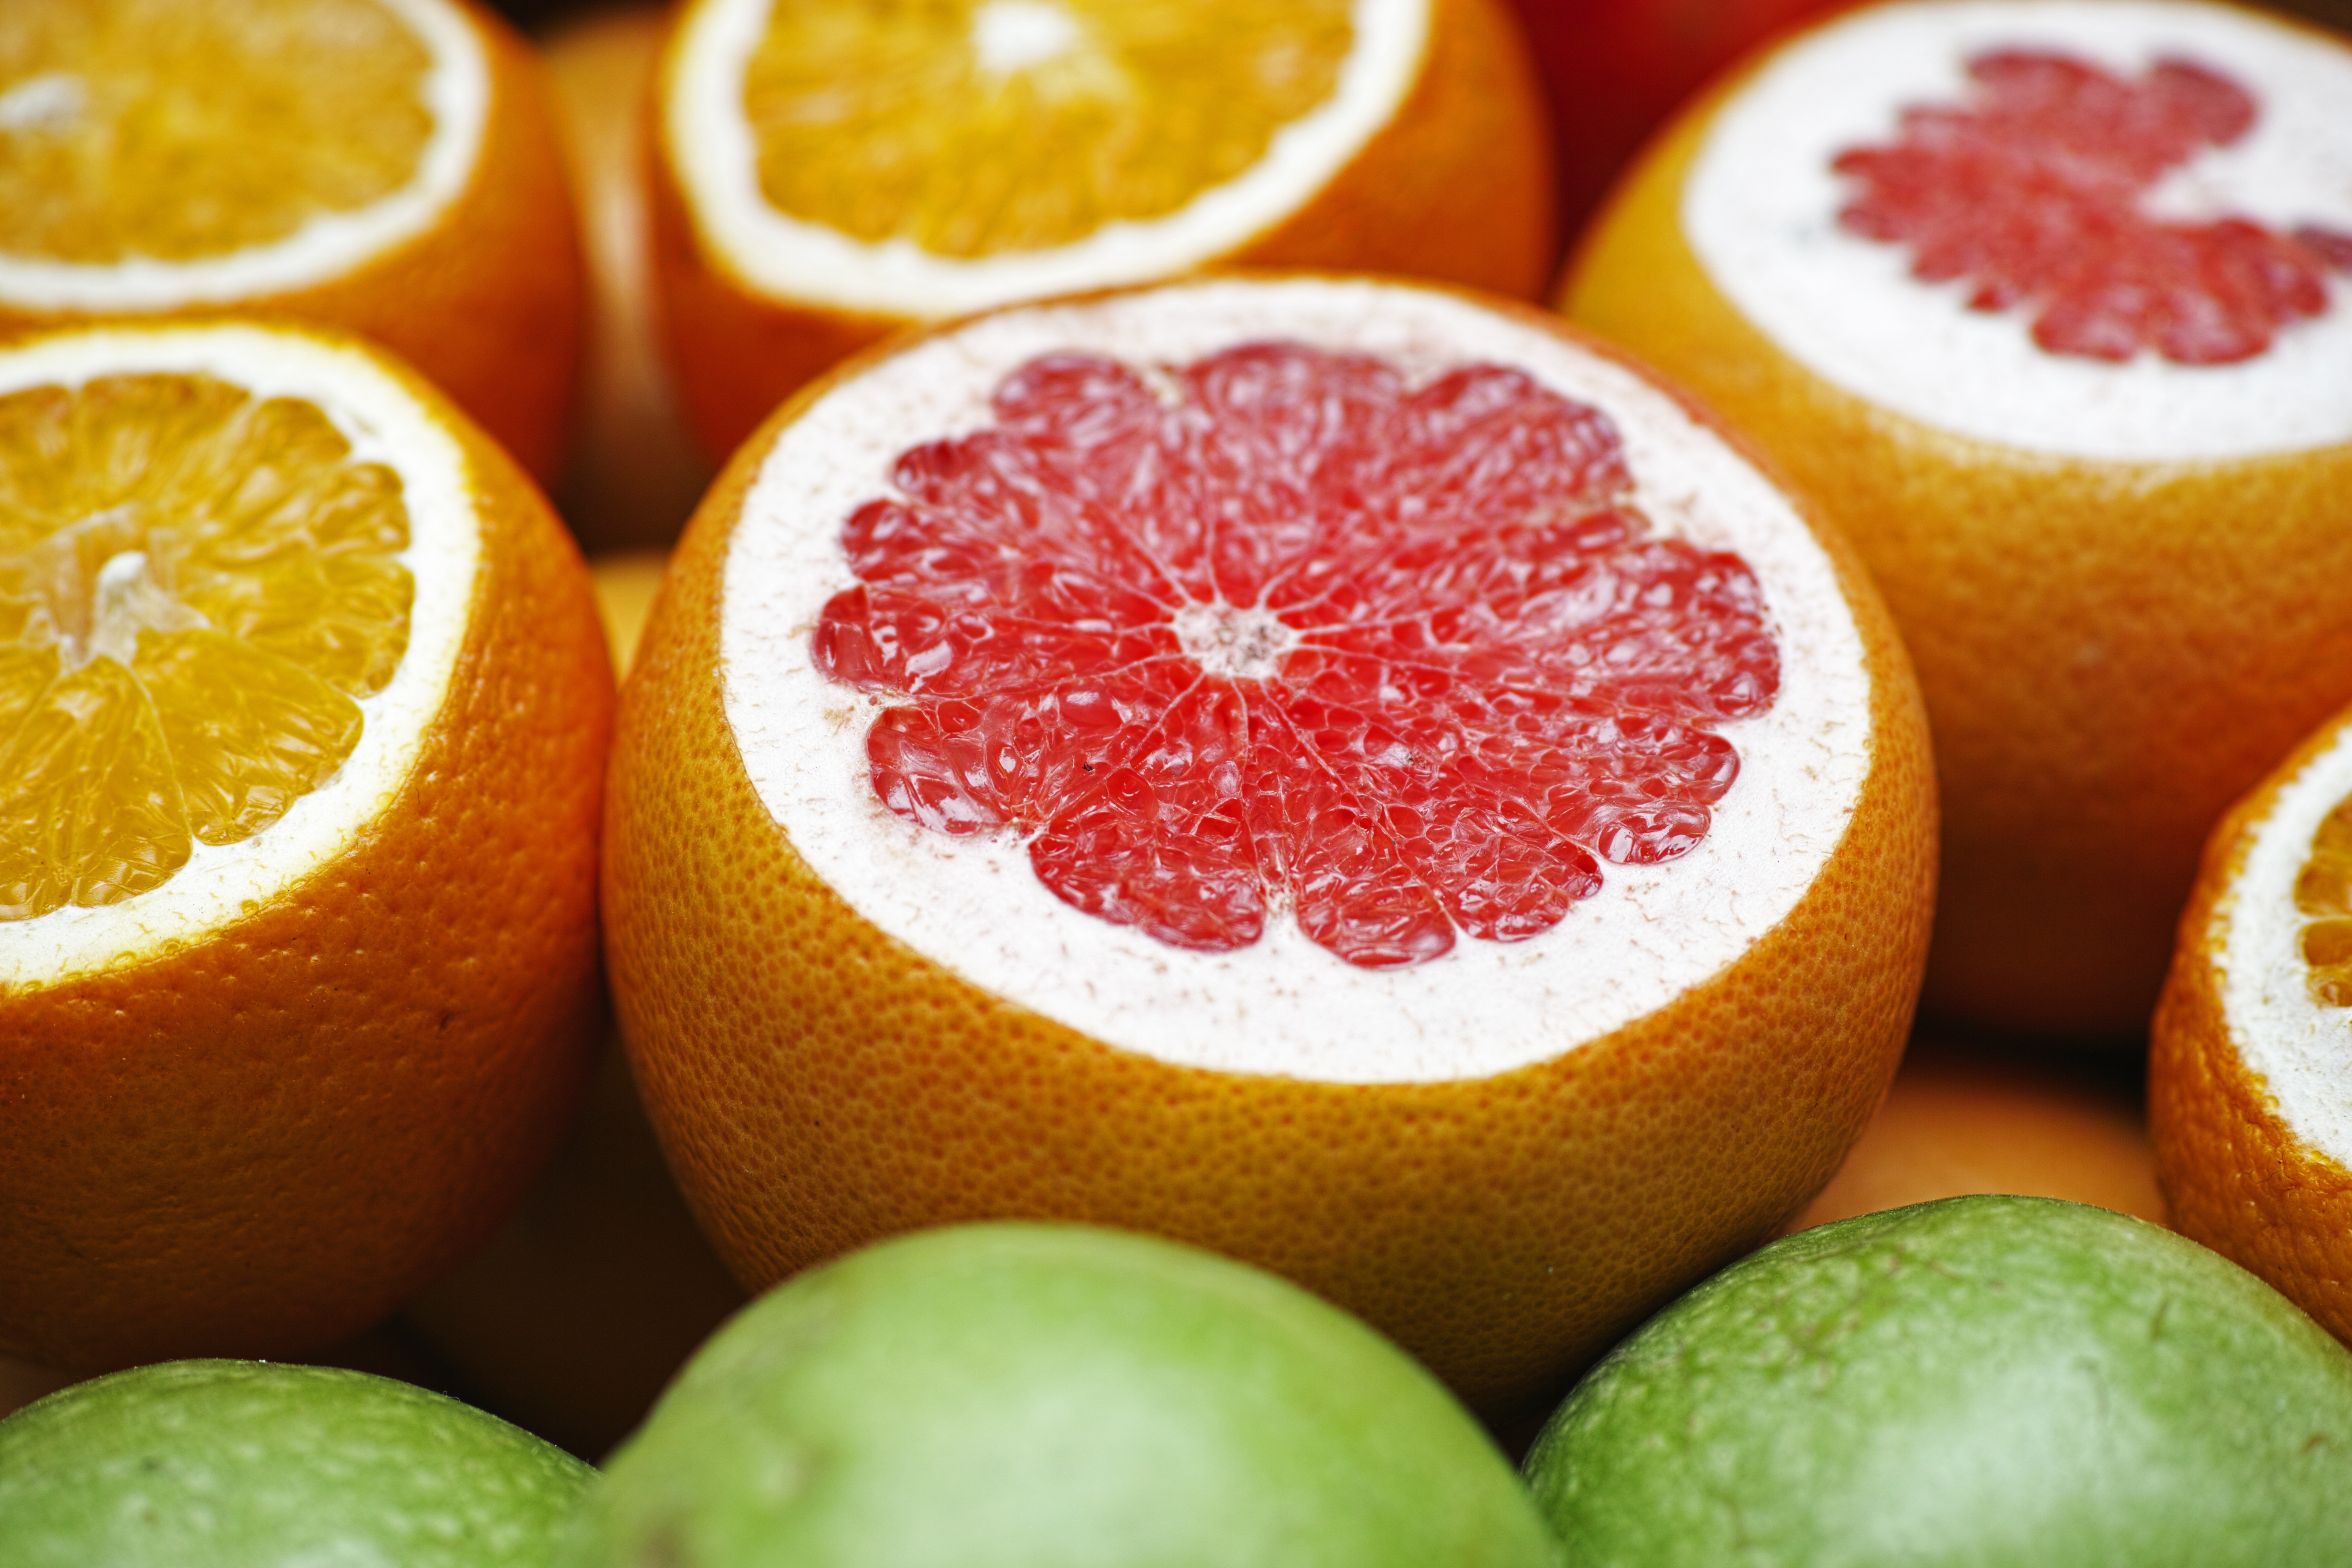
apple, nature, cold, winter, plant, fruit, sweet, morning, orange, food, green, red, produce, fresh, market, yellow, breakfast, health, grapefruit, juice, vitamin, nourishment, tangerine, horizontal, clementine, vegetarian food, diet, sell, citrus, sour, sales, flowering plant, bitter orange, mandarin orange, land plant, sweet lemon, greengrocer, tangelo